Communist Party of Austria

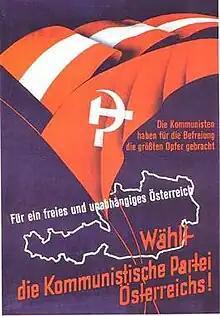
A post-war electoral poster saying that "the Communists have made the most sacrifices in the liberation [from Nazi Germany]" and demanding "a free and independent Austria".

After Austria regained its independence from Germany, the KPÖ reached national importance, as it was, for the most part, able to count on the support of the occupying Soviet authorities. In the first provisional government under Karl Renner, the KPÖ was represented by seven members, along with ten socialists, and nine Christian socialists. Party chairman Johann Koplenig became vice-chancellor, while fellow communists Franz Honner and Ernst Fischer were made ministers responsible for home affairs and education respectively. However, Renner outflanked the Communists by having two powerful undersecretaries in each ministry, to which were appointed anticommunists. During the years of national reconstruction, the KPÖ vehemently criticised the "capitalistic reconstruction at the expense of the working class" and totally rejected the Marshall Plan.